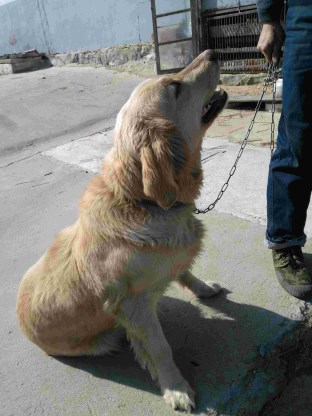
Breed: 5355-n000126-golden_retriever